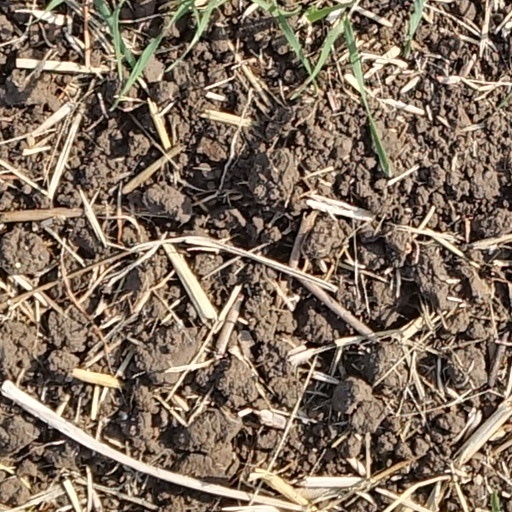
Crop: wheat